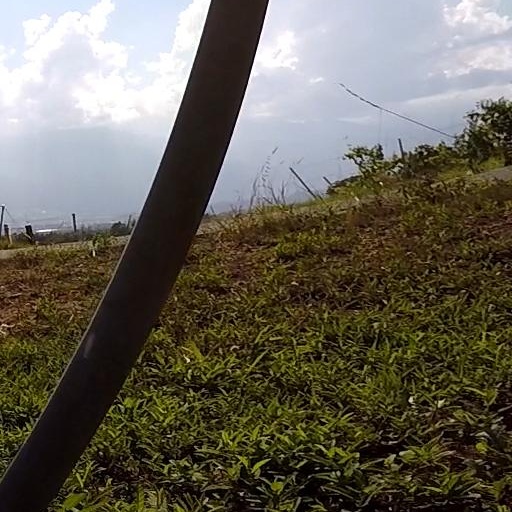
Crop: grape